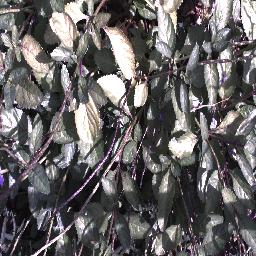
Label: snake_weed